Alexander Lindqvist

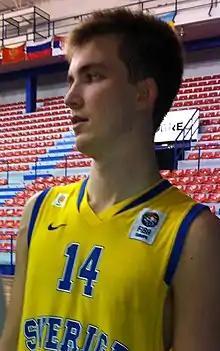

Alexander Lindqvist (born 12 February 1991) is a Swedish basketball player and a member of the Swedish national team. He won the Swedish championship in 2013 and 2019 as a member of the Södertälje Kings.